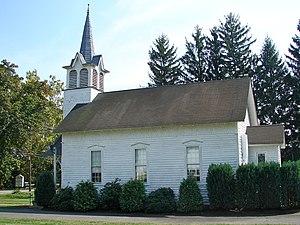
Folsom est une municipalité américaine située dans le comté d'Atlantic au New Jersey.